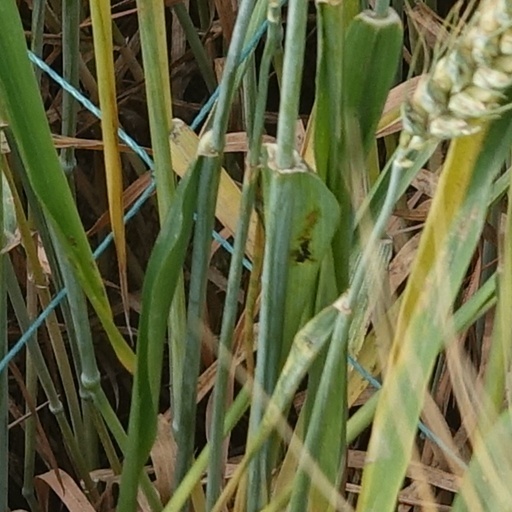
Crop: wheat